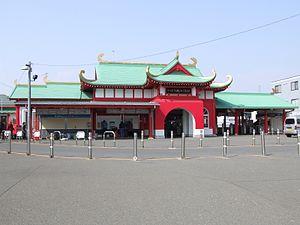
La gare de Katase-Enoshima est une gare ferroviaire terminus de la ville de Fujisawa, dans la préfecture de Kanagawa au Japon. La gare est exploitée par la compagnie Odakyū.